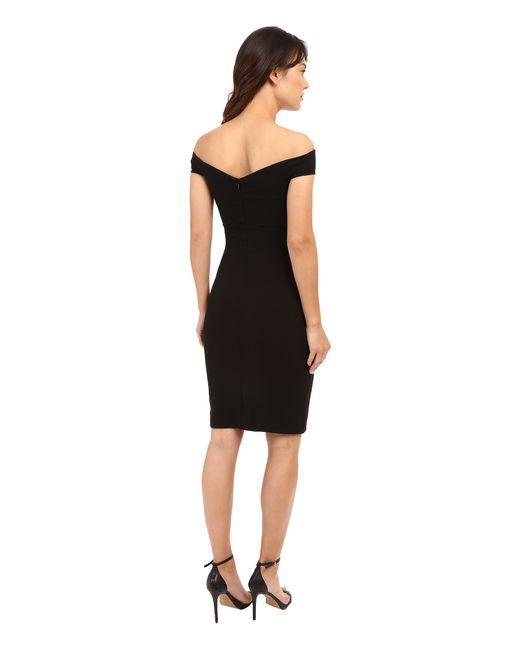
schwarzes, figurbetontes schulterfreies Kleid, dehnbares Material